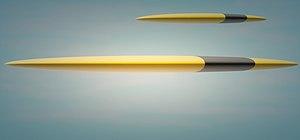
L'affaire des ovnis de Guernesey est un cas d'observation d'ovnis par deux pilotes de lignes aériennes commerciales, le 23 avril 2007 vers 15 h, à une vingtaine de kilomètres au nord-est de Guernesey.